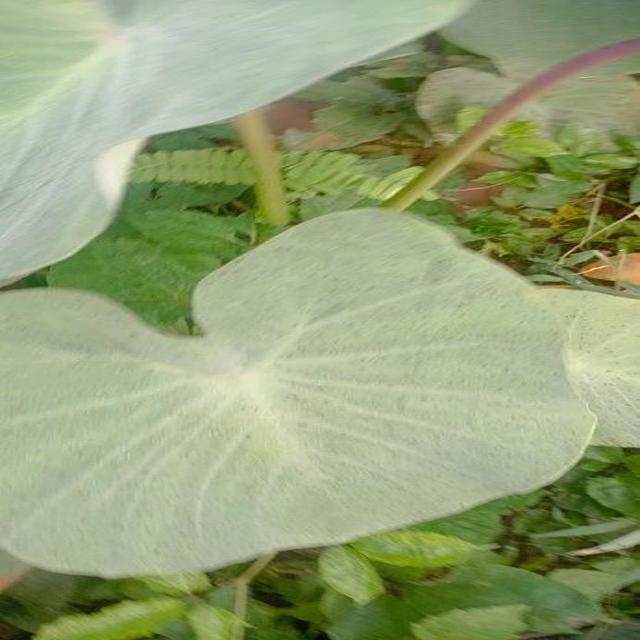
Label: Healthy